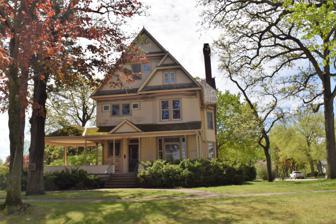
Building: Seven Oaks (Sac City, Iowa)
Country: United States of America
Year built: 1893
Historic house in Iowa, United States United States historic place Seven Oaks U.S. National Register of Historic Places Show map of Iowa Show map of the United States Location 707 Audubon St. Sac City, Iowa Coordinates 42°25′16″N 94°59′33″W / 42.42111°N 94.99250°W / 42.42111; -94.99250 Area Less than 1 acre Built 1893 Architect J.M. Russell Proudfoot & Bird Architectural style Queen Anne NRHP reference No. 96000236 Added to NRHP March 7, 1996 Seven Oaks , also known as the Dixon House , is a historic building located in Sac City, Iowa , United States.  The house is locally significant as the finest example of the Queen Anne style. The 2½-story frame structure was designed by Storm Lake, Iowa architect J.M. Russell. The sun porches were designed by the prominent Des Moines architectural firm of Proudfoot & Bird . Weatherboard covers the exterior of the first two floors and the gable ends are composed of wood shingles.  It has a fieldstone basement and brick chimneys.  It was the first residence in town to have electricity because it had its own generator. The house was built by Eli and Amie Baily for their family home.  He was a prominent local banker.  It passed to their daughter and son-in-law Paul and Elizabeth Dixon.  Paul owned the family lumber company. The house was listed on the National Register of Historic Places in 1996. References